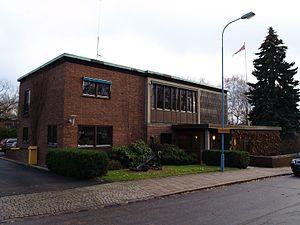
Les relations entre la Norvège et la Suède sont les relations internationales qui lient les deux nations scandinaves voisines que sont la Norvège et la Suède. Les origines des relations diplomatiques entre les deux États remontent à 1905, année de la dissolution de l'union personnelle qui unissait la Norvège et la Suède et qui reconnaît alors le royaume de Norvège comme indépendant et souverain.